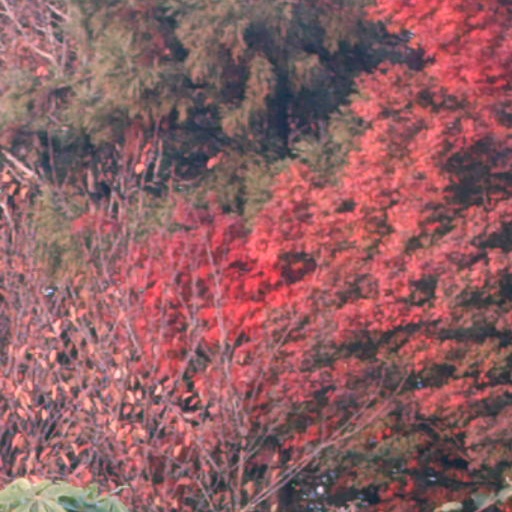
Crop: cassava